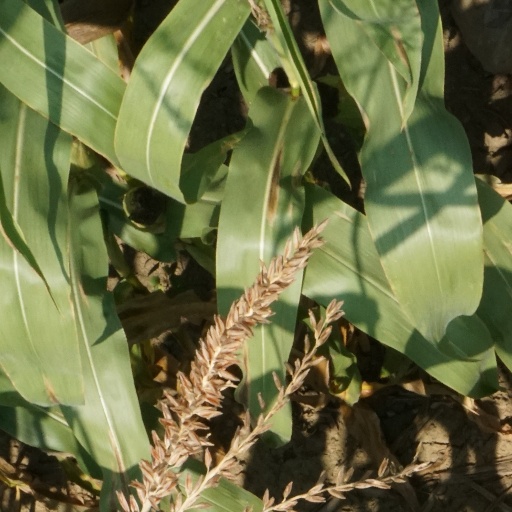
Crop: maize; corn